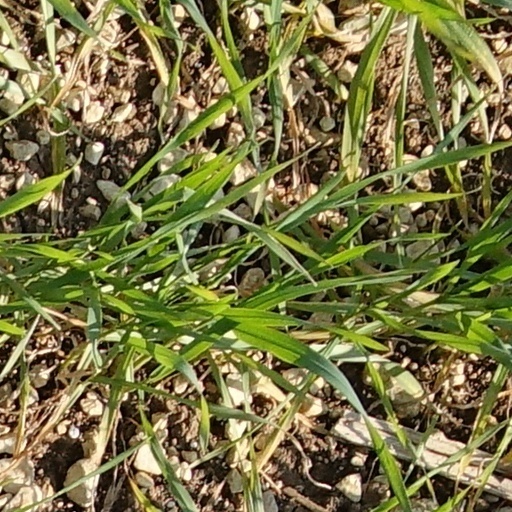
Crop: wheat